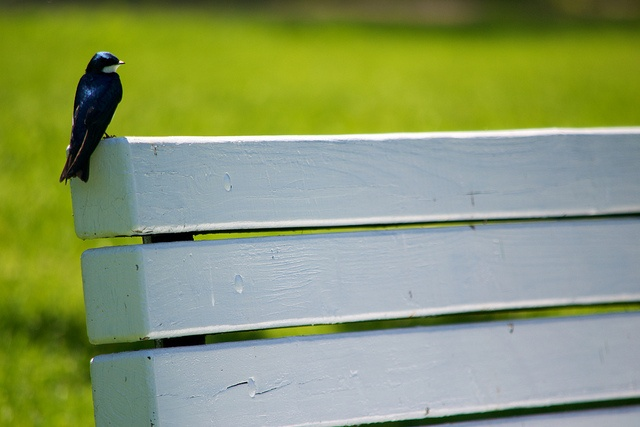
a close up of a small bird on a bench
A small black bird sits on the back of a park bench.
Small bird standing on wooden light colored painted bench.
A tiny black bird on the edge of a white park bench.
a blue bird standing at the edge of awooden bench